Australian Open

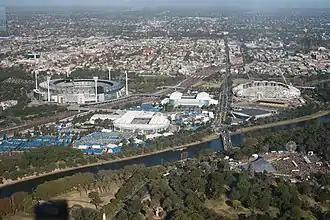
The Melbourne Sports and Entertainment precinct on the banks of the Yarra River in 2010.

The Australian Open is played at Melbourne Park, which is located in the Melbourne Sports and Entertainment Precinct; the event moved to this site in 1988. Currently three of the courts have retractable roofs, allowing play to continue during rain and extreme heat. As of 2017, spectators can also observe play at Show Courts 2 and 3, which have capacities of 3,000 each, as well as at Courts 4–15, 19 and 20 with the aid of temporary seating grandstands of capacity anywhere from 50 to 2,500.